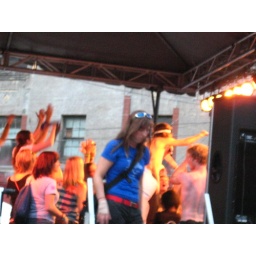
That's him, with no shirt on and a white head band with the arm in the air.